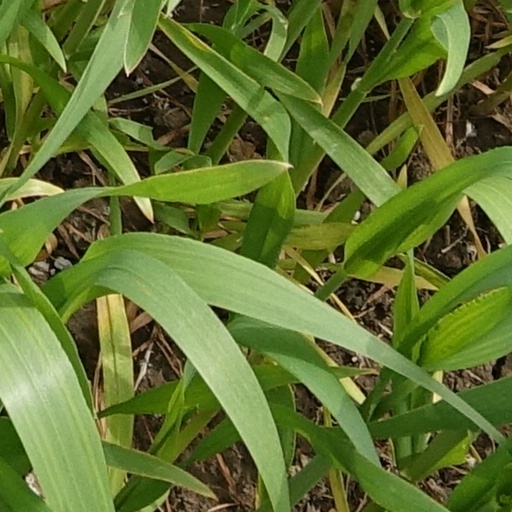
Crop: wheat